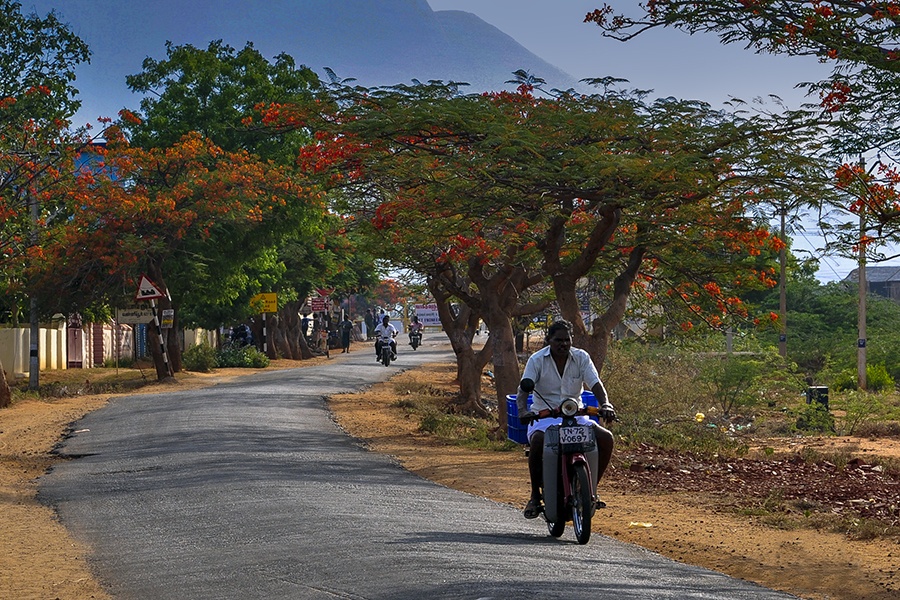
வள்ளியூர்